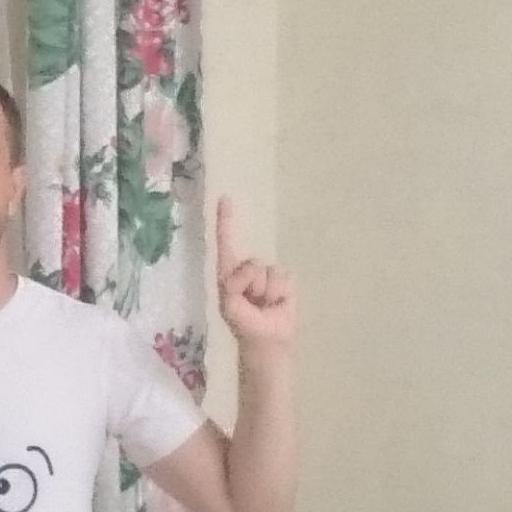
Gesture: one